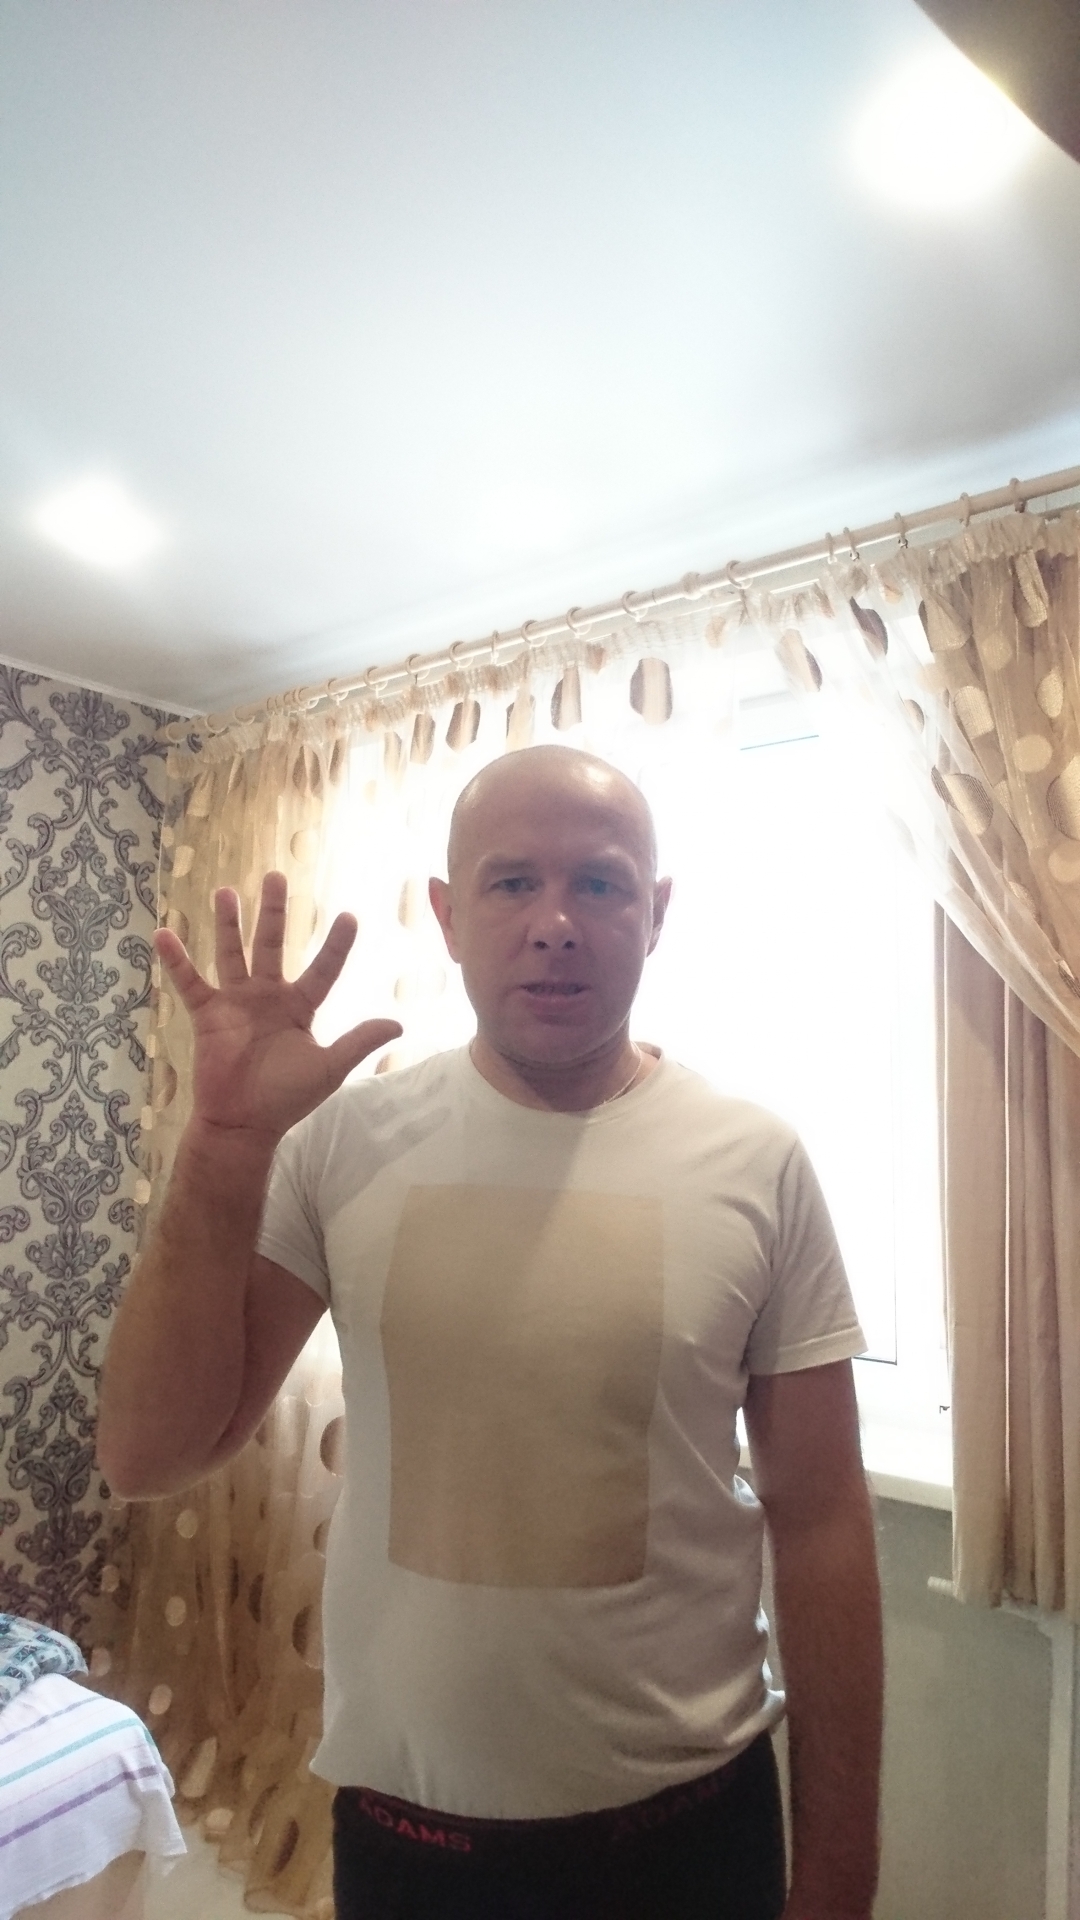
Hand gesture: palm